Orfevre

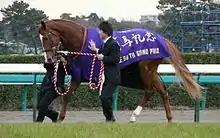
Orfevre after winning the 2011 Arima Kinen

Orfevre (foaled May 14, 2008) is a retired Japanese Thoroughbred racehorse and active breeding stallion. In 2011 he won the Japanese Triple Crown and was voted Japanese Horse of the Year. In 2012 he added victories in the Takarazuka Kinen and the Prix Foy but was narrowly beaten in both the Prix de l'Arc de Triomphe and the Japan Cup. He acquired the reputation of being an extremely talented but temperamental racehorse. In 2013 Orfevre again won the Prix Foy and finished second in the Arc before ending his career with an eight length win in the Arima Kinen.